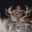
Label: deer